Henry Page Croft, 1st Baron Croft

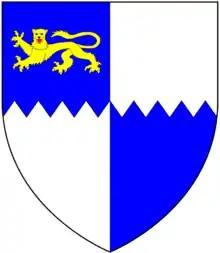
Arms of Croft, of Croft Castle, Herefordshire: "Quarterly per fess indented azure and argent, in the 1st quarter a lion passant guardant or"

Henry Page Croft, 1st Baron Croft (22 June 1881 – 7 December 1947) was a decorated British soldier and Conservative Party politician.